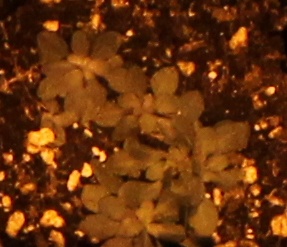
Label: Horseweed